Lagomorpha

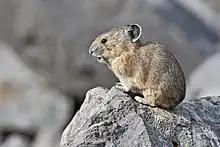
American pika in Alberta

Pikas, also known as conies, are entirely represented by the family Ochotonidae and are small mammals native to mountainous regions of western North America and Central Asia. They are mostly about long and have greyish-brown, silky fur, small rounded ears, and almost no tail. Their four legs are nearly equal in length. Some species live in scree, making their homes in the crevices between broken rocks, while others construct burrows in upland areas. The rock-dwelling species are typically long-lived and solitary, having one or two small litters each year contributing to stable populations. The burrowing species, in contrast, are short-lived, gregarious and have multiple large litters during the year. These species tend to have large swings in population size. The gestation period of the pika is around one month long, and the newborns are altricial (eyes and ears closed, no fur). The social behaviour of the two groups also differs: the rock dwellers aggressively maintain scent-marked territories, while the burrowers live in family groups, they interact vocally with each other and defend a mutual territory. Pikas are diurnal and are active early and late in the day during hot weather. They feed on all sorts of plant material. As they do not hibernate, they make "haypiles" of dried vegetation which they collect and carry back to their homes to store for use during winter.